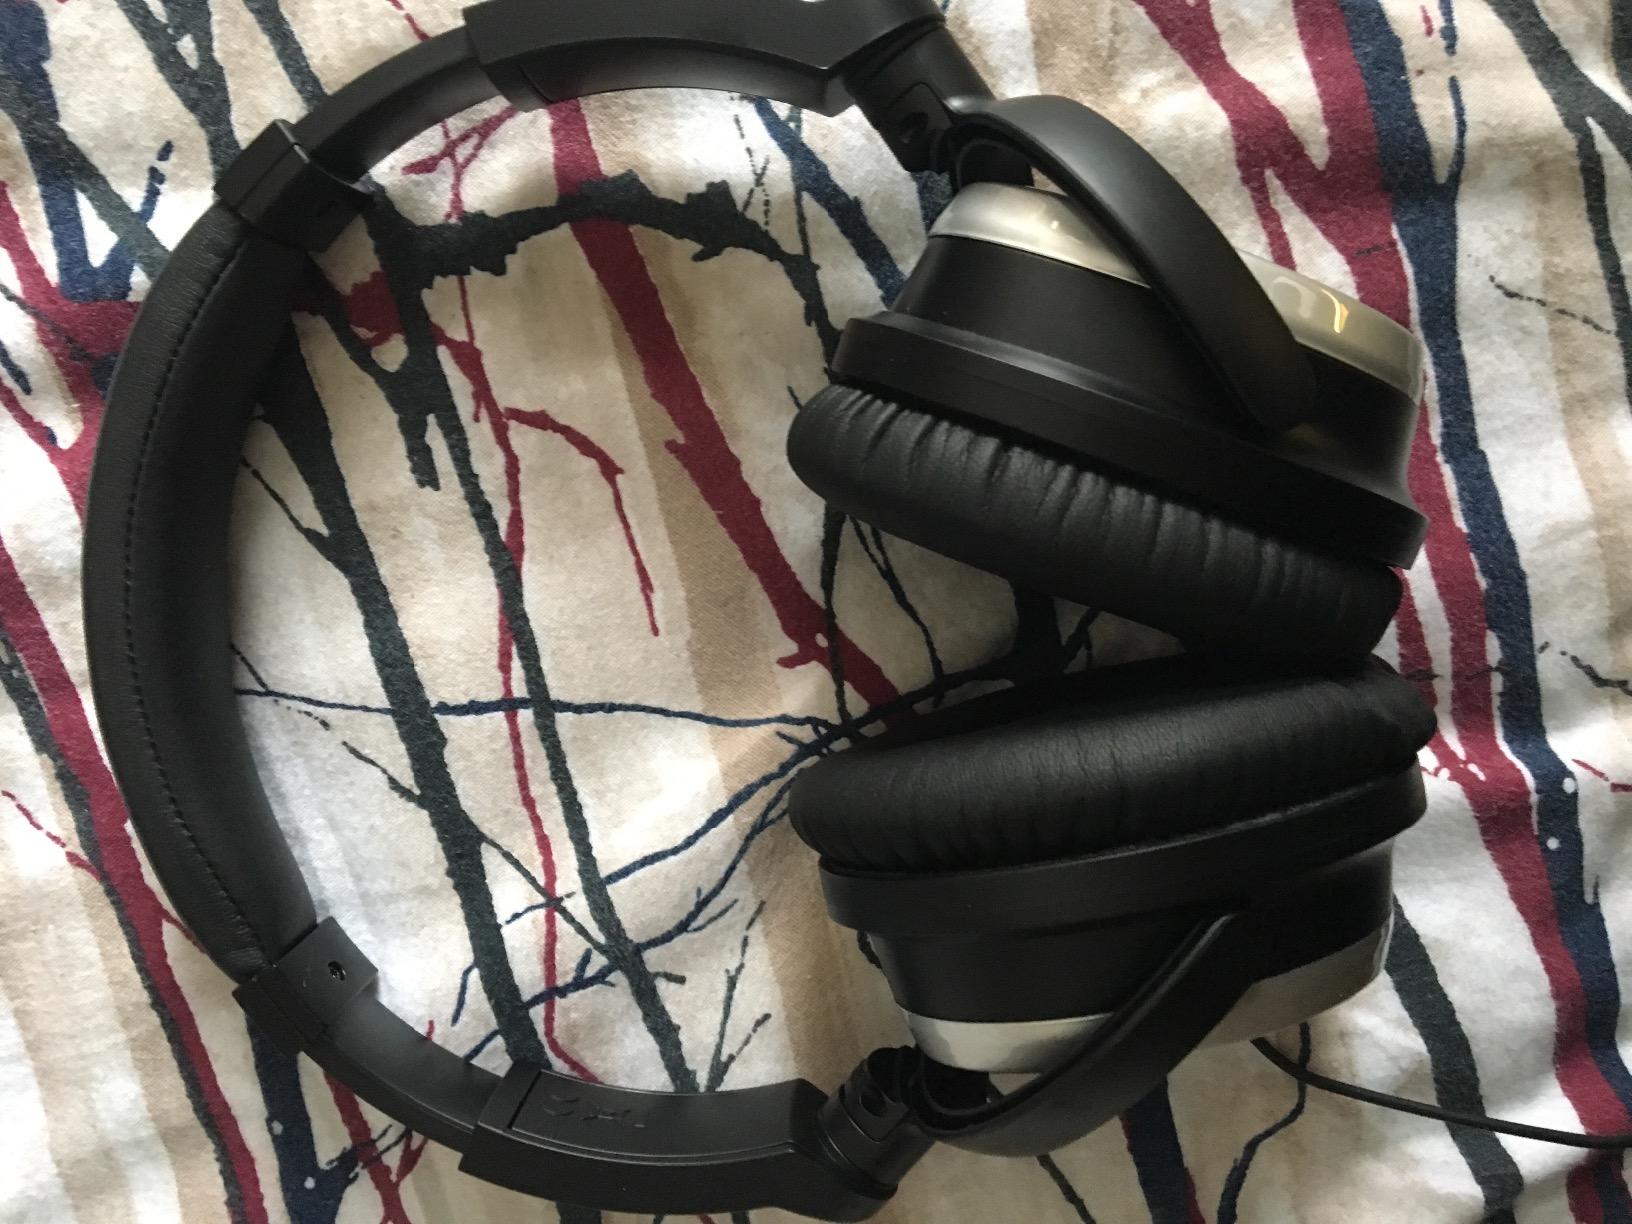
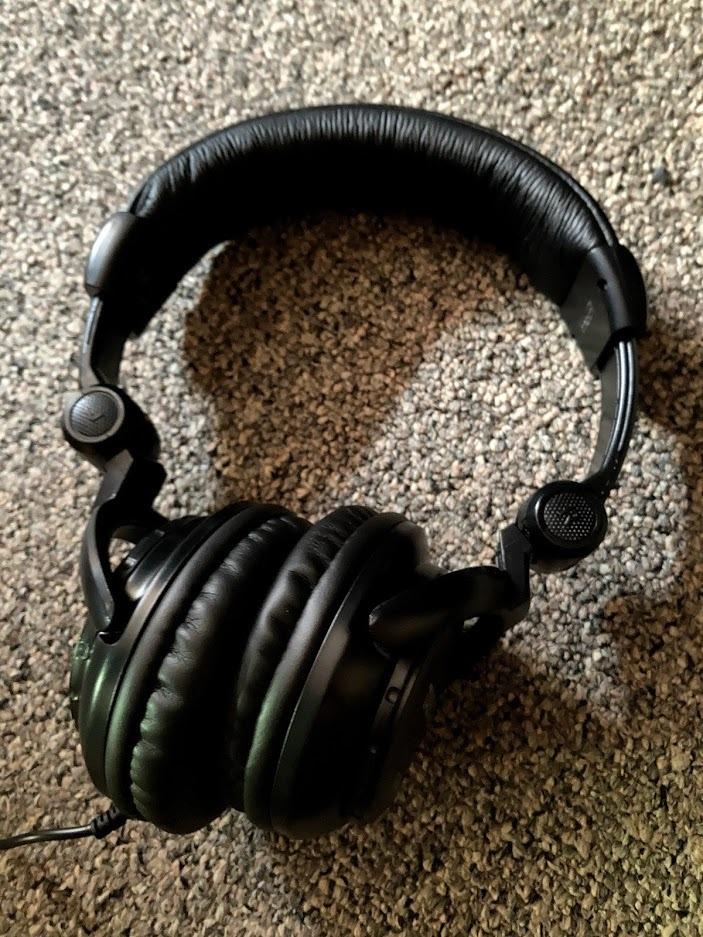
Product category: headphones
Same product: no